Battle of Cimarron

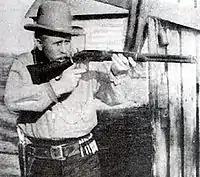
Bill Tilghman posing with his Winchester rifle.

The raid was set to take place on January 12, 1889. That day, Tilghman and the others arrived in Cimarron with a wagon to carry the records. After pulling up to the courthouse, Watson, Masterson, Singer, and Allensworth quickly entered the building to begin loading the documents into the back of the wagon, while the rest of the men waited outside. In the meantime, some armed Cimarron men were moving into position to attack.